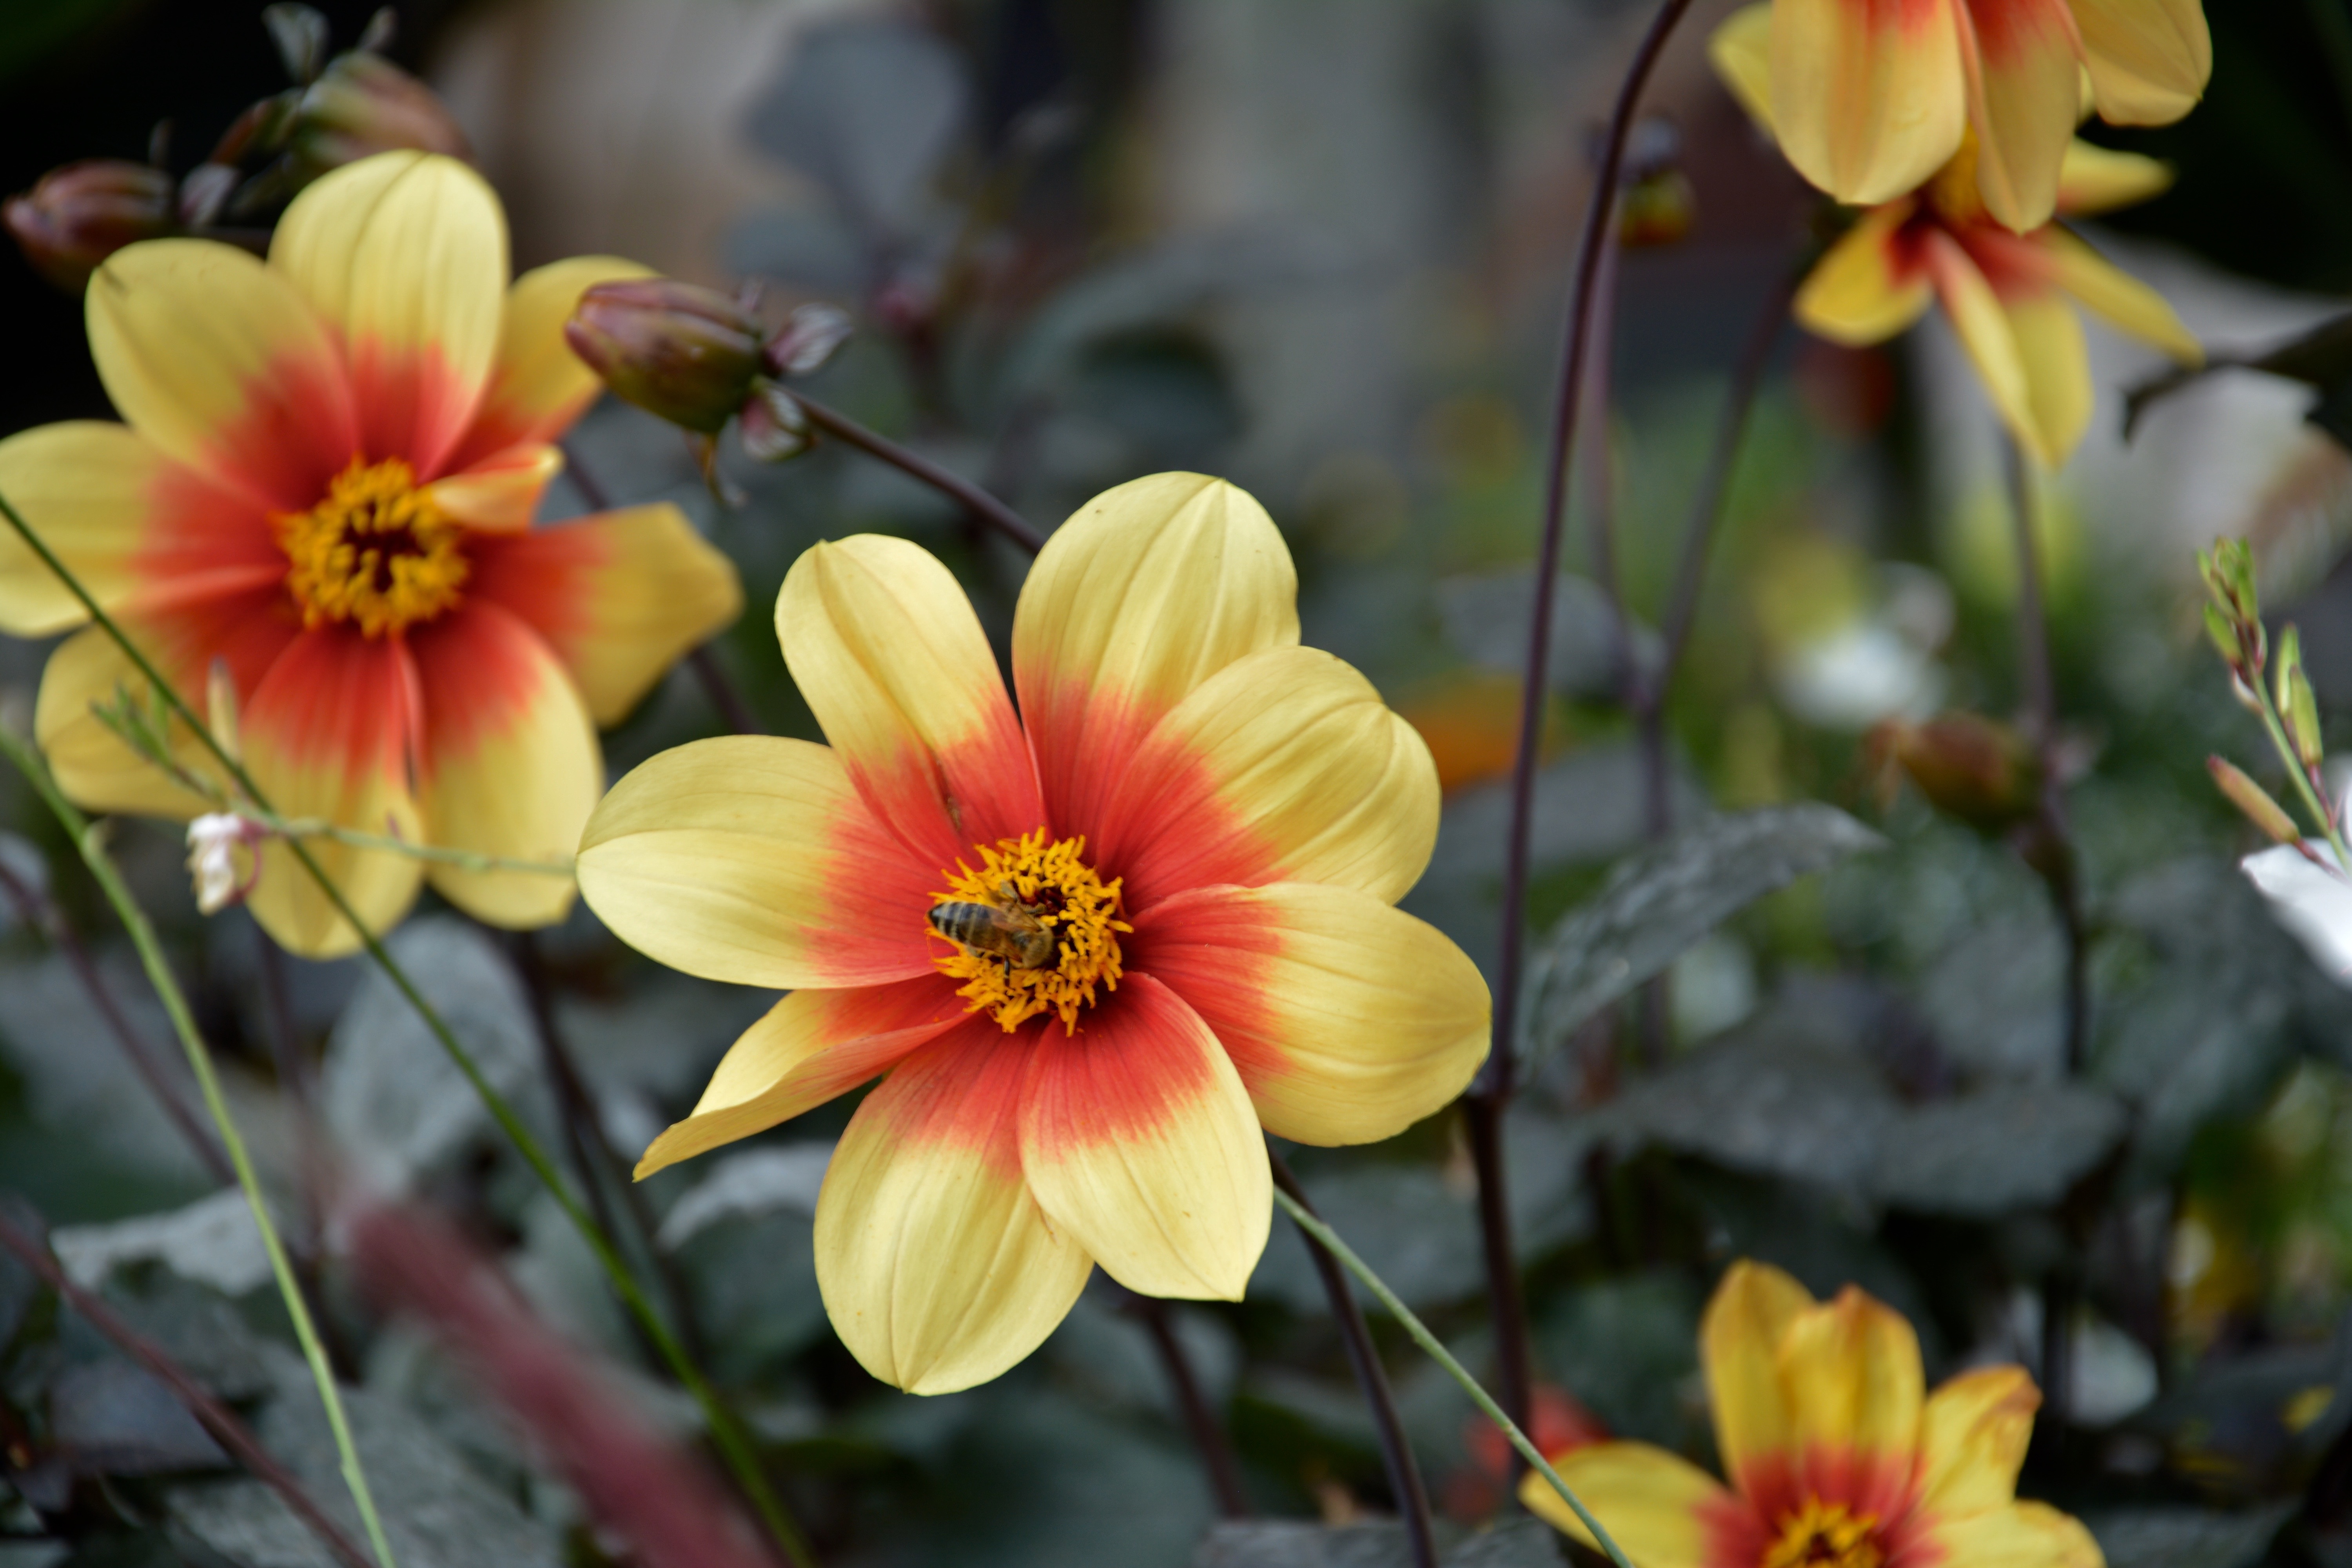
blossom, plant, flower, petal, botany, yellow, flora, wildflower, dahlia, macro photography, flowering plant, daisy family, land plant, garden cosmos